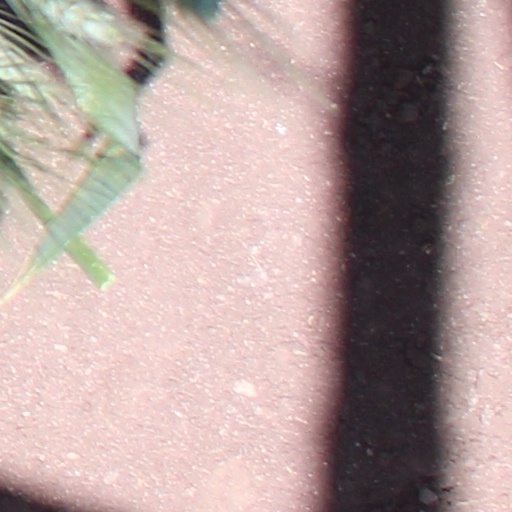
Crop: wheat